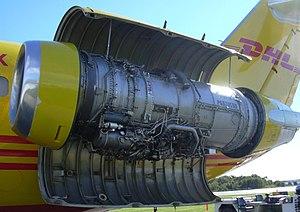
Le Pratt & Whitney JT8D est un turboréacteur à double flux américain de première génération capable de fournir, selon ses versions, entre 62 et 78 kN de poussée. Directement dérivé du Pratt & Whitney J52 pour des fins civiles, il fut retenu par Volvo afin de motoriser le Saab Viggen.